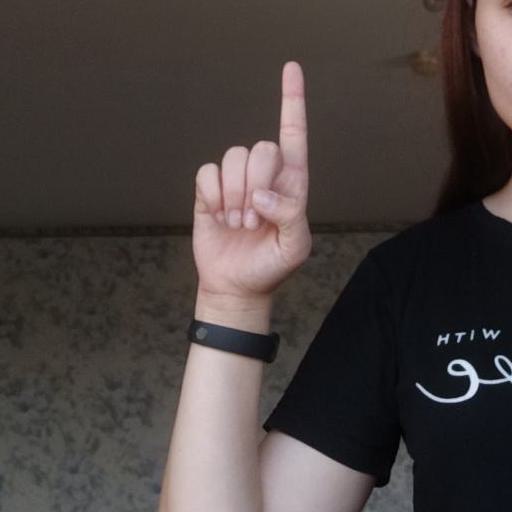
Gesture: one